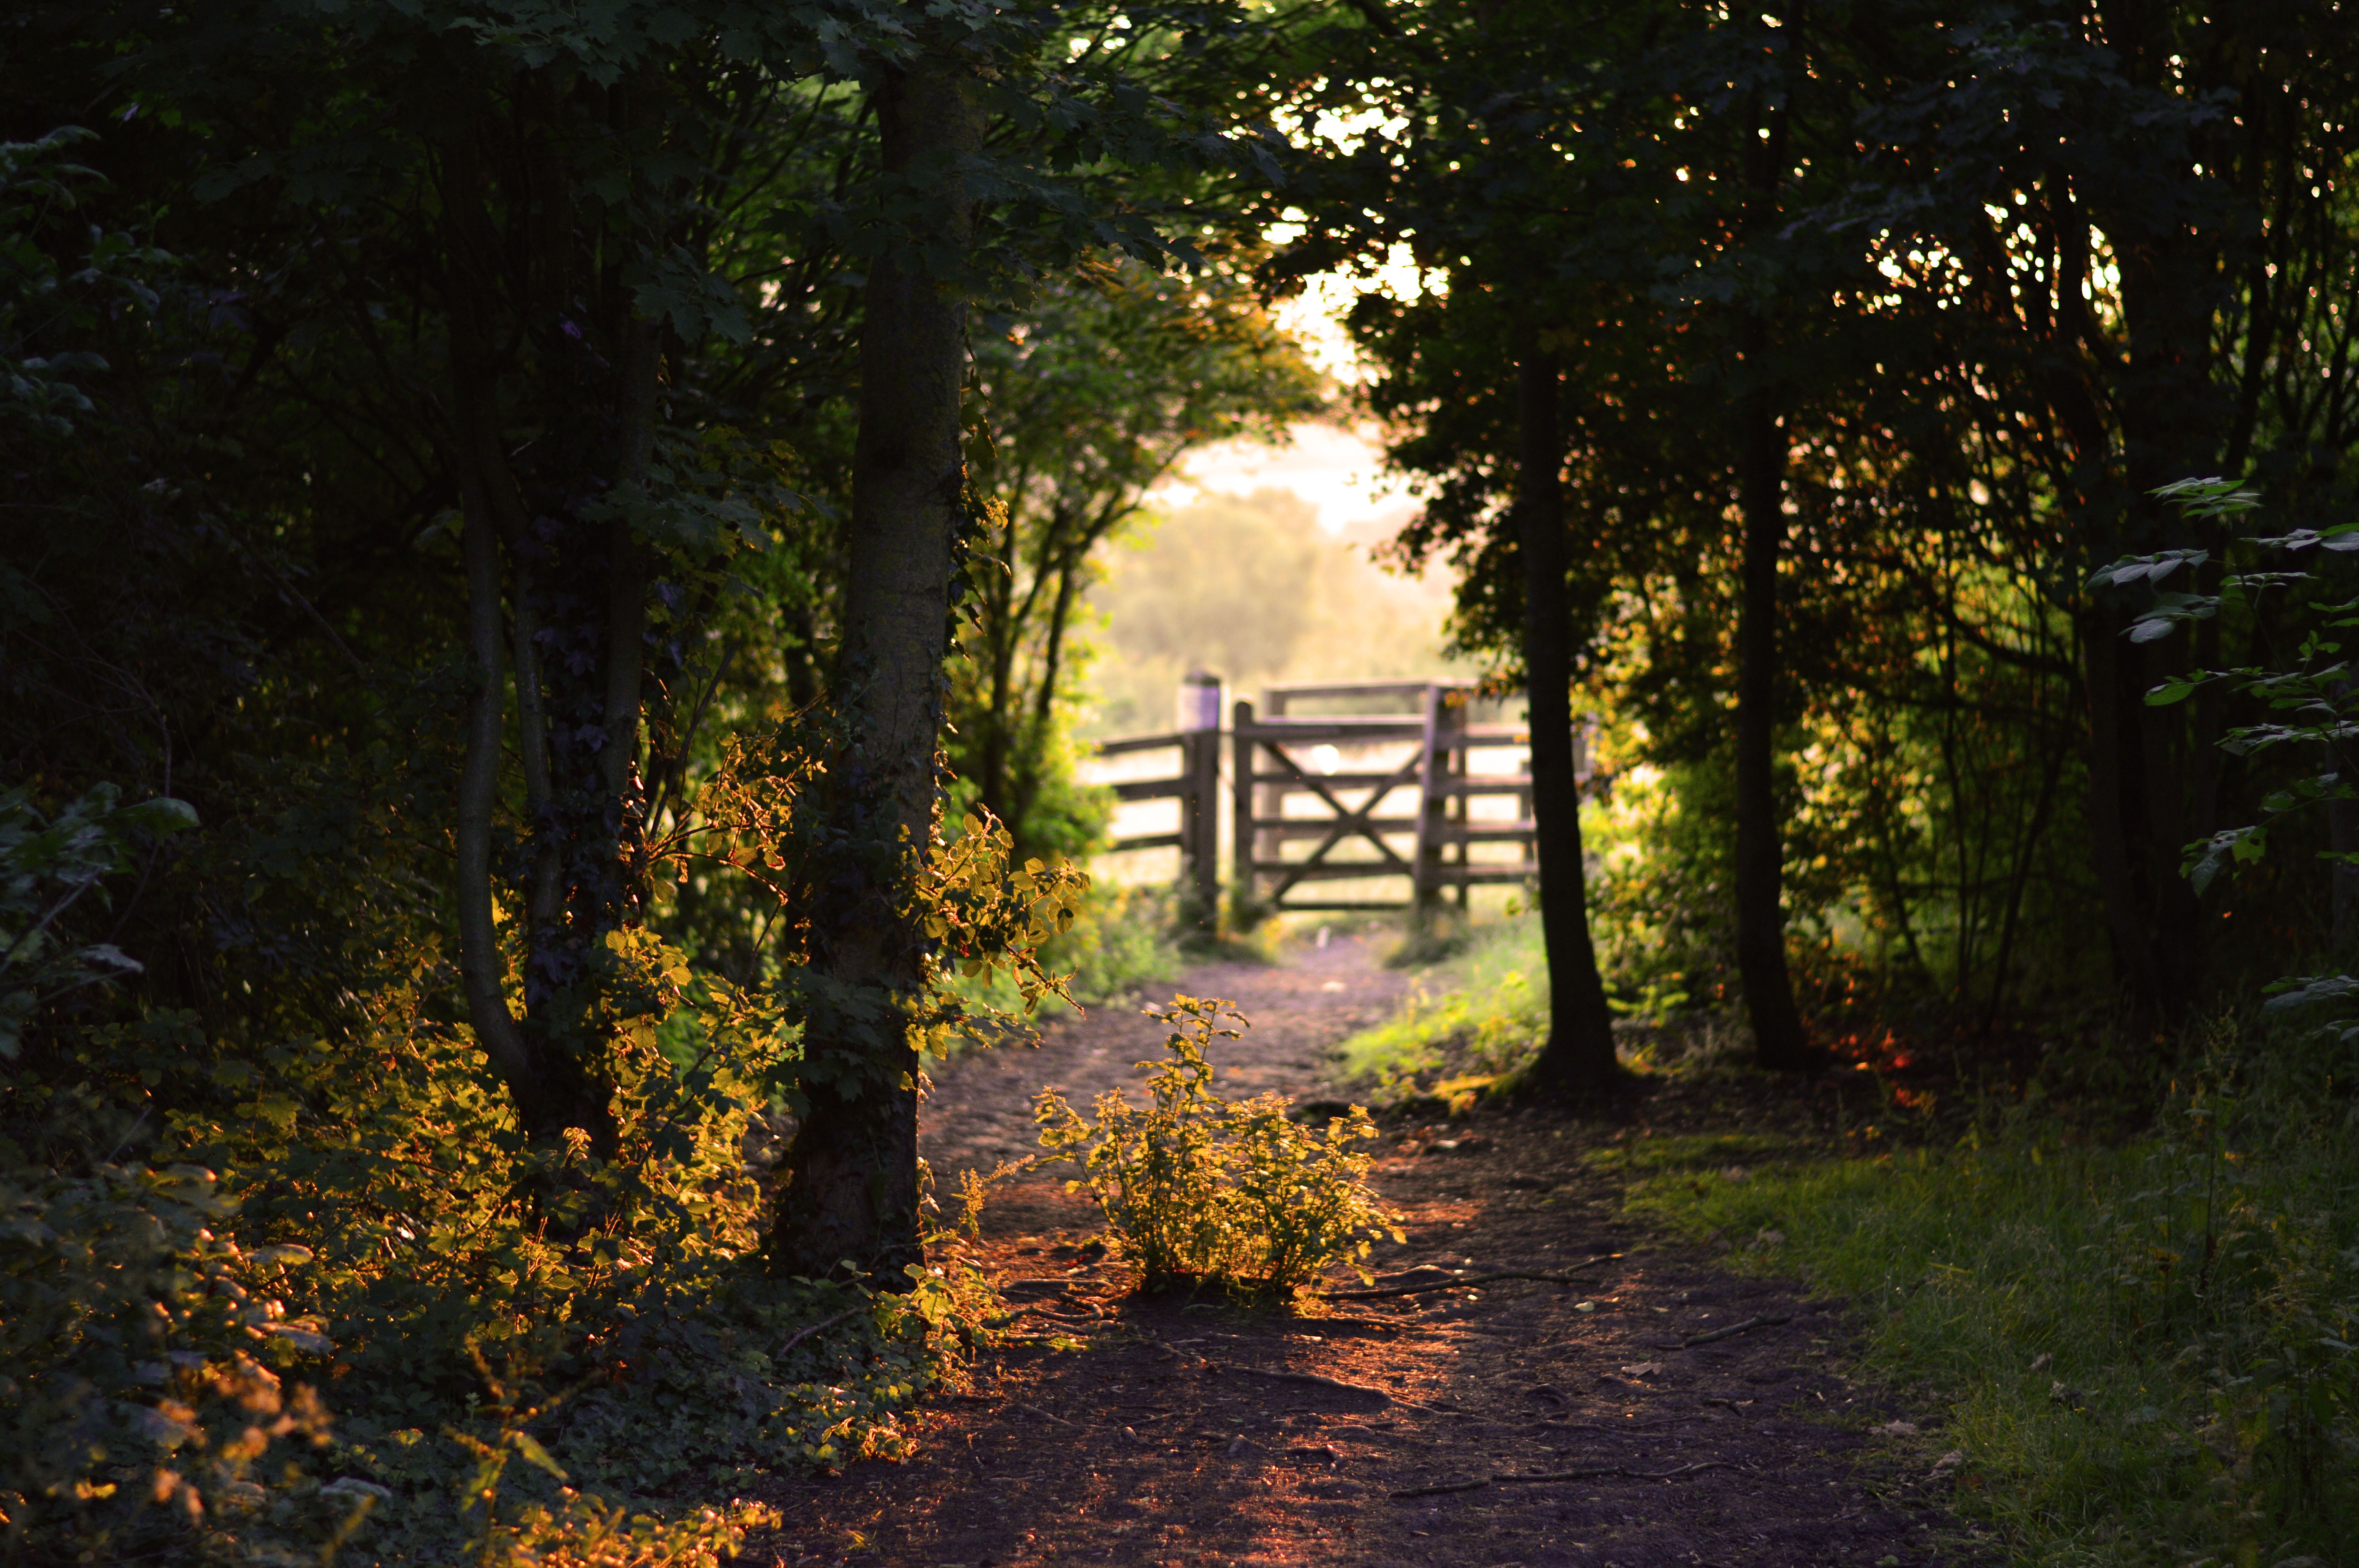
landscape, tree, nature, forest, path, grass, outdoor, wilderness, light, sunshine, sunlight, morning, leaf, view, land, summer, wild, environment, green, scenic, natural, autumn, scenery, shadow, gate, season, woodland, habitat, rural area, natural environment, atmospheric phenomenon, woody plant